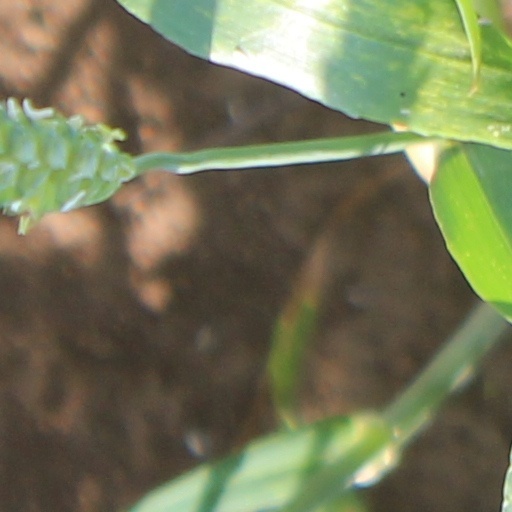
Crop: wheat